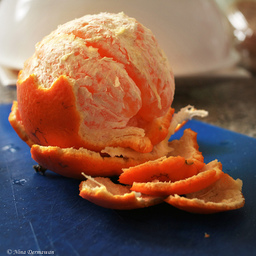
Label: peels